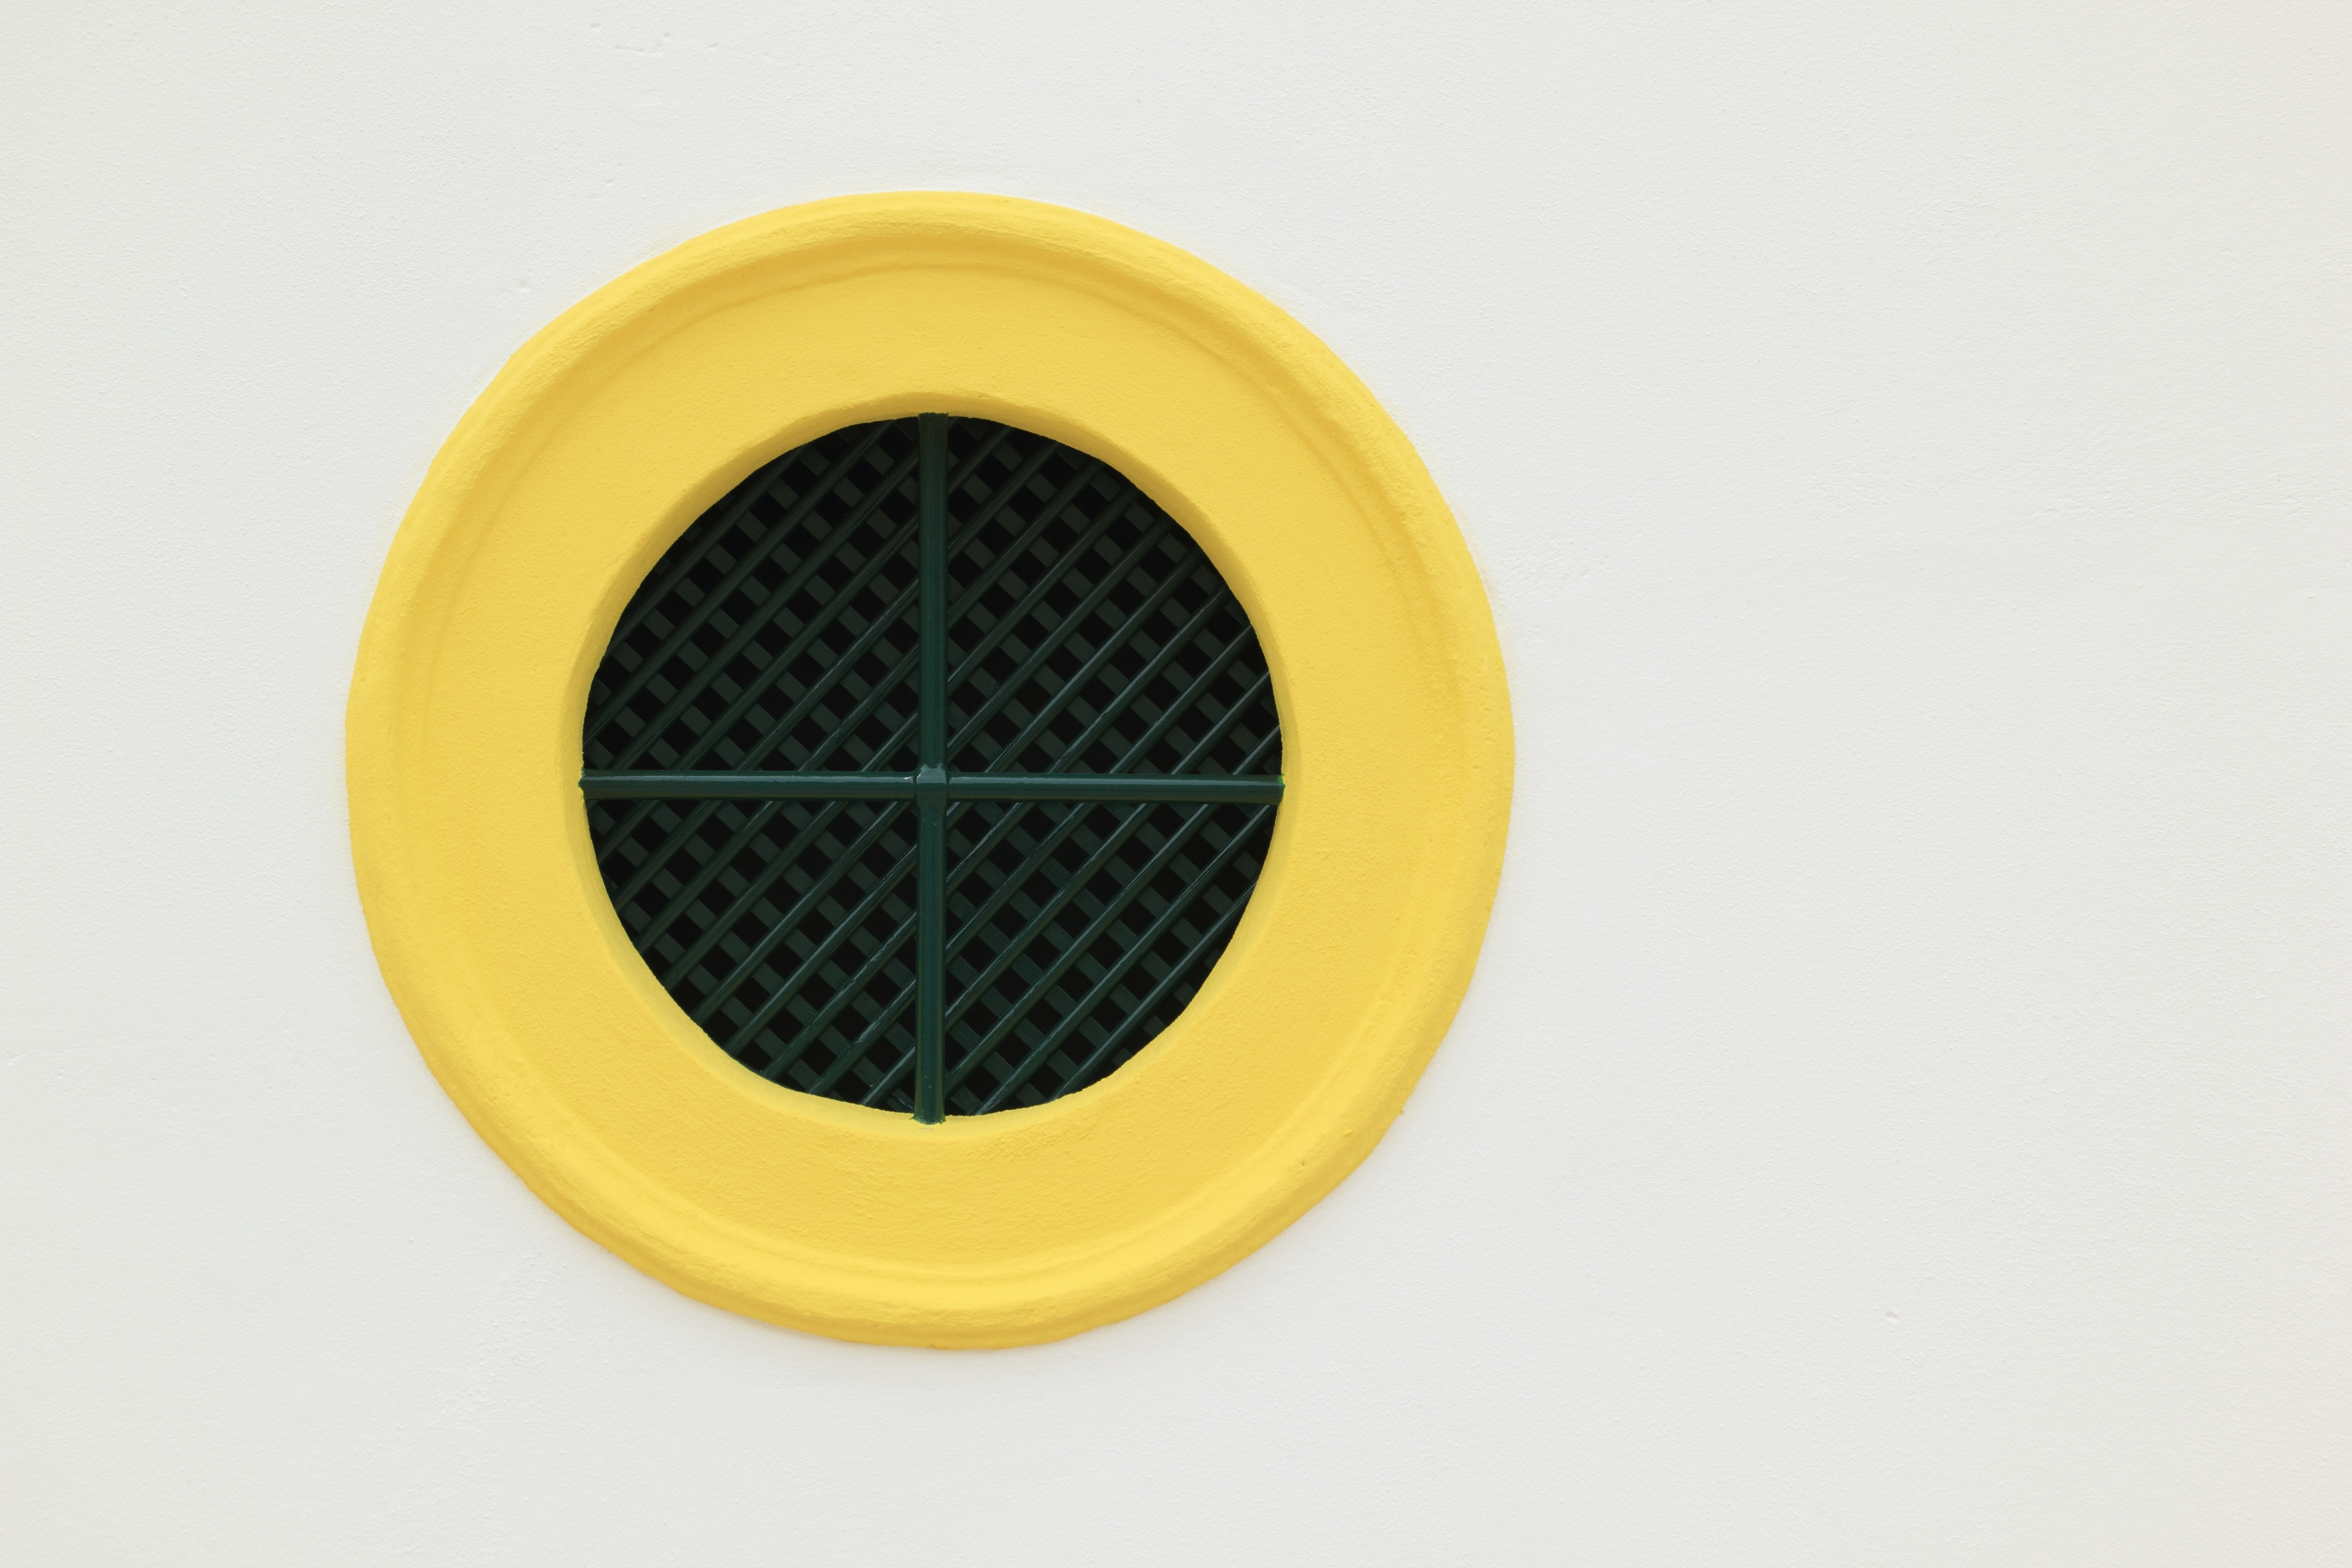
round, window, pattern, yellow, circle, product, design, portugal, shape, faro